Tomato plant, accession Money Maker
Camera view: bottom (45 deg); turntable rotation: 30 degrees
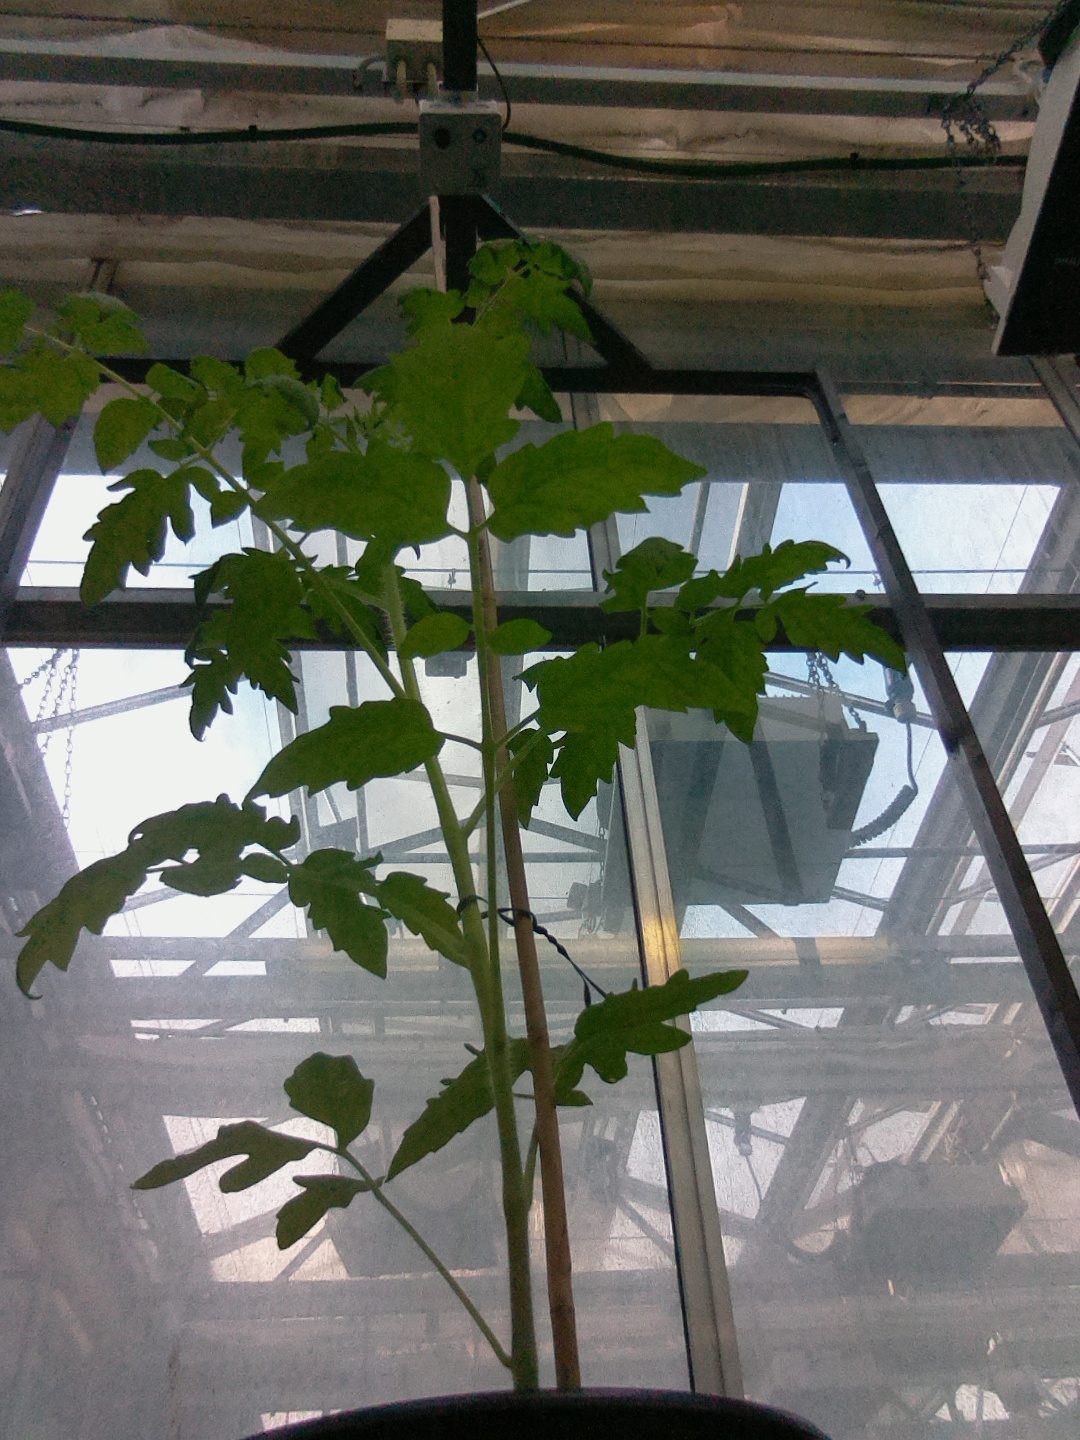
BBCH growth stage 15: 10 of true leaves visible